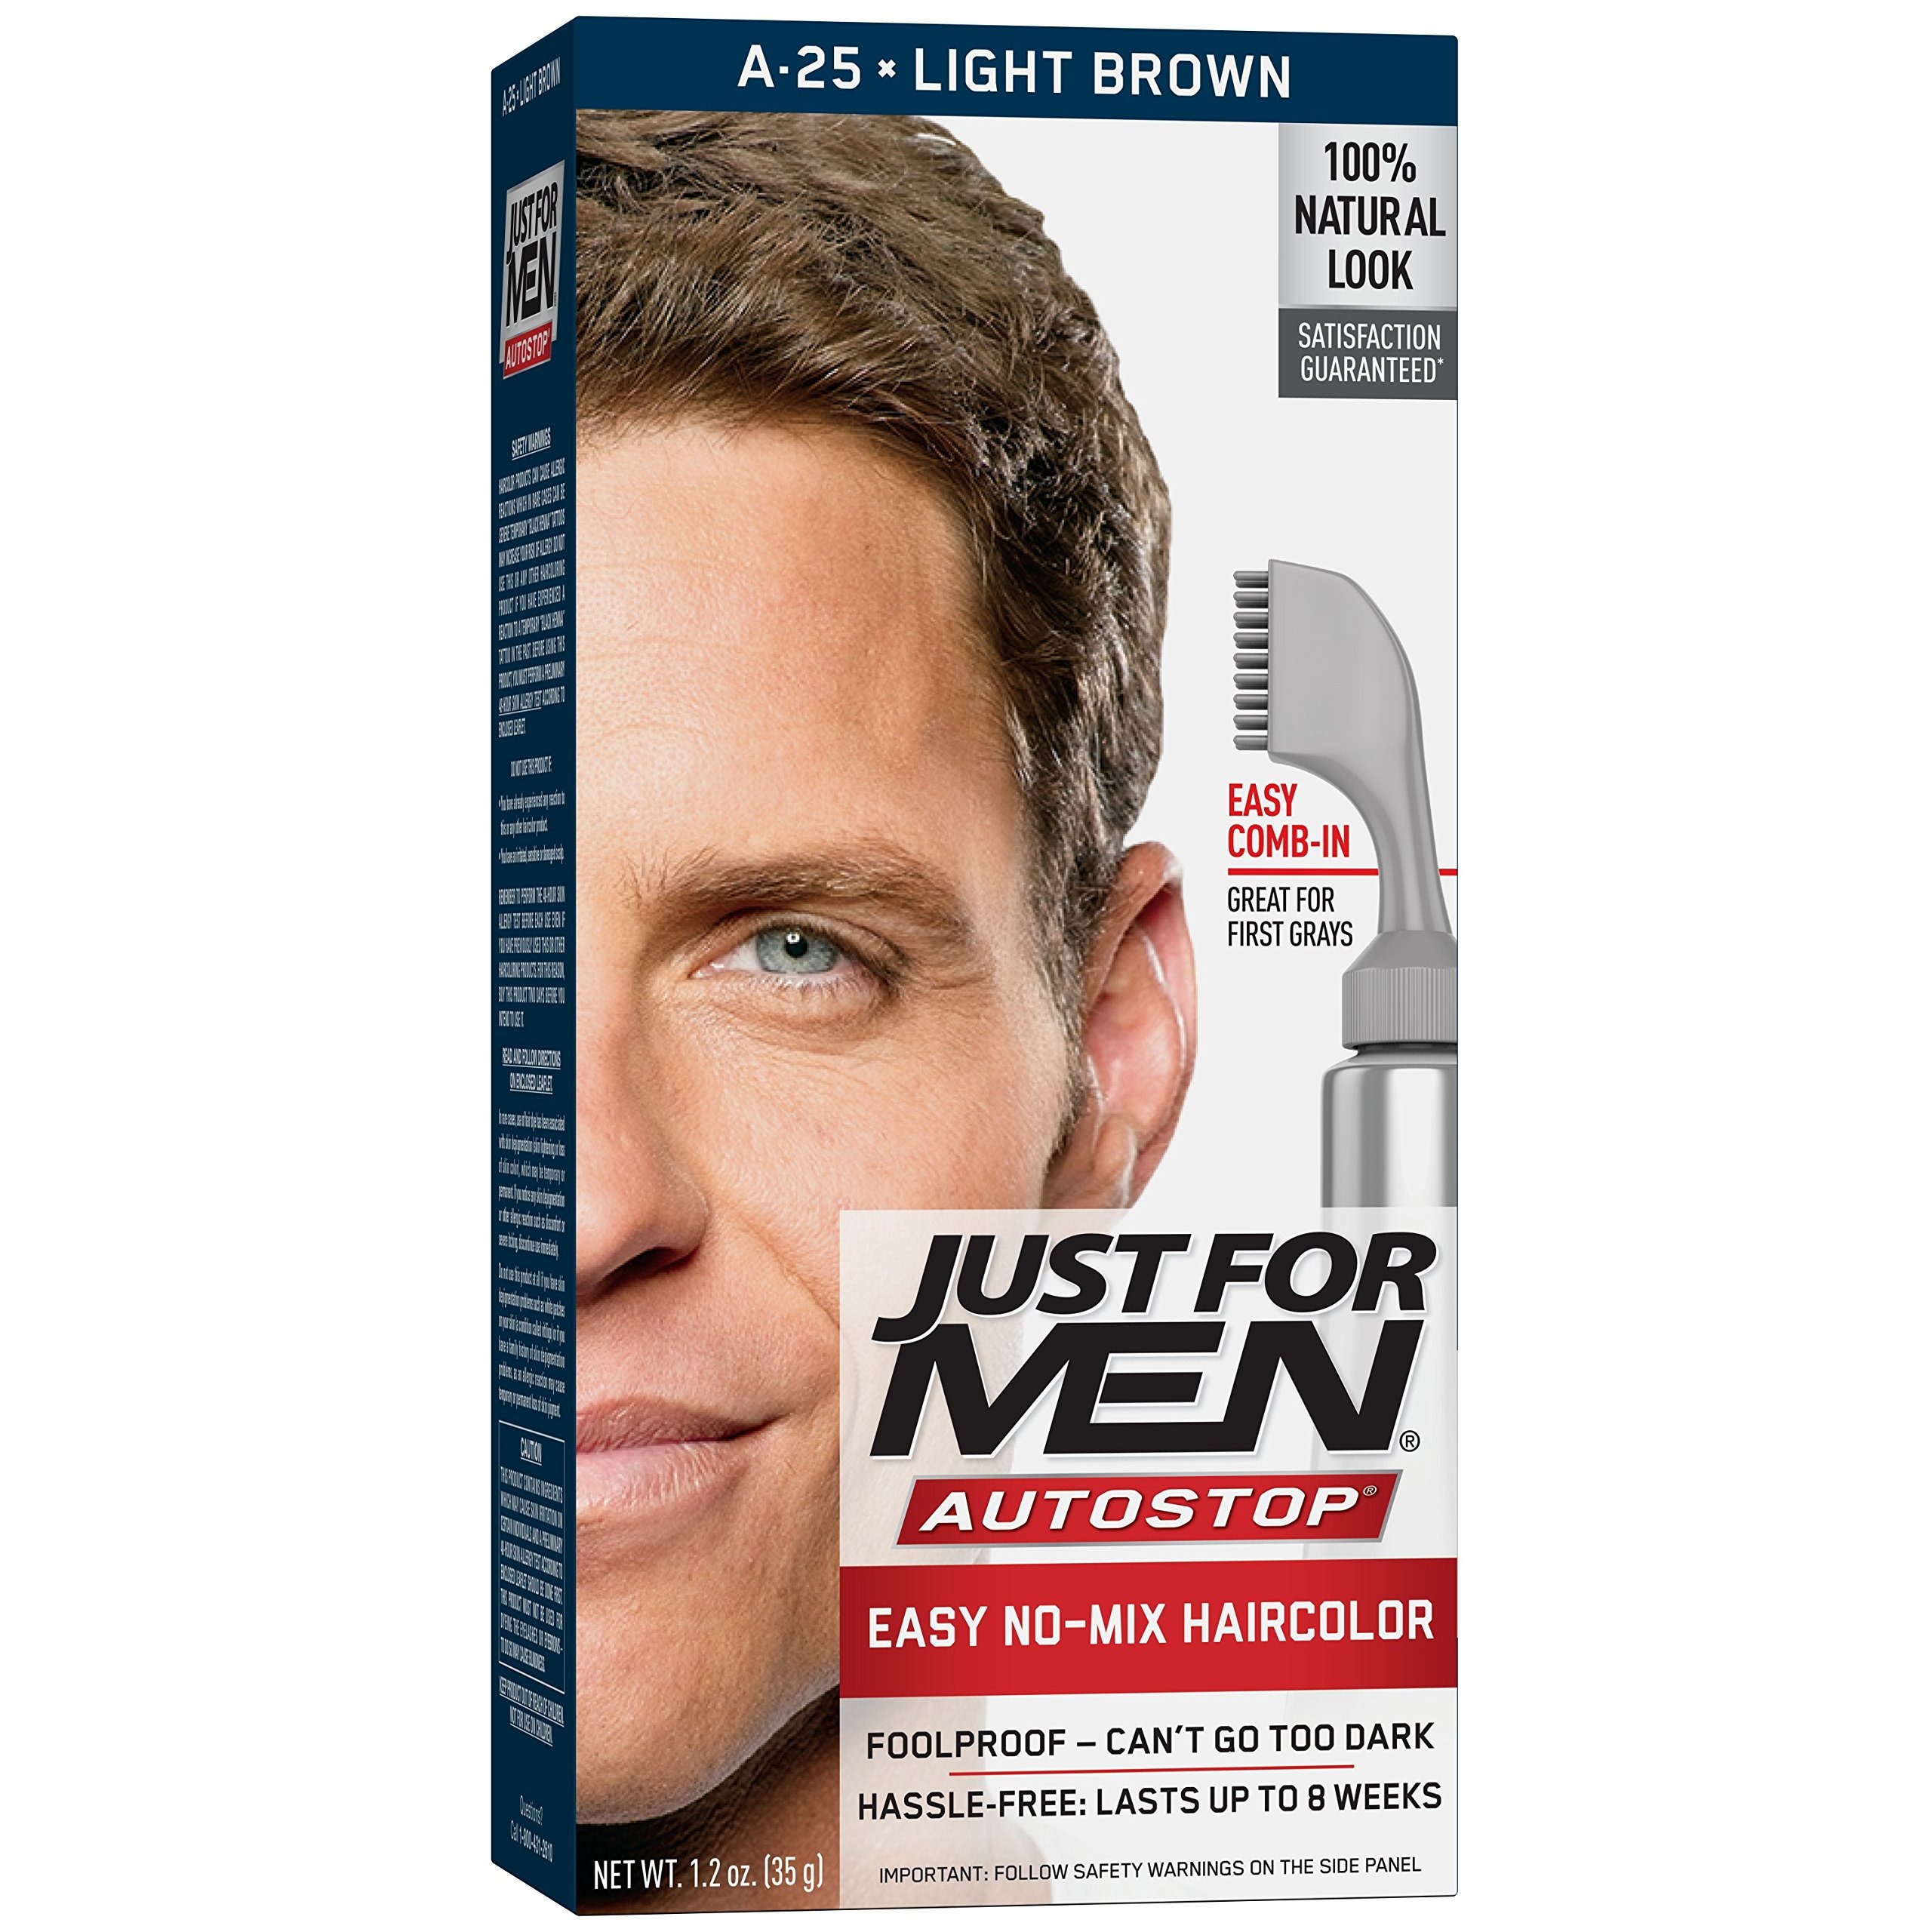
Item Name: Just For Men AutoStop Men's Hair Color, Light Brown
Bullet Point 1: Easy Target Brush-In Applicator
Bullet Point 2: Shuts off automatically, so it can't go too dark
Bullet Point 3: Gentle no peroxide and no ammonia formula makes it the gentle hair color
Bullet Point 4: No mix, No Mess
Bullet Point 5: Lasts up to 8 weeks, or until your gray grows back (Packaging May Vary)
Value: 1.0
Unit: Count

Price: 12.49